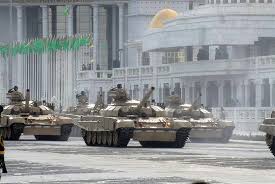
Label: Tank